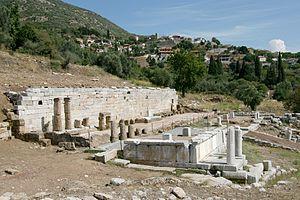
Messène est une cité de la Grèce classique, en Messénie, dans le Sud-Ouest du Péloponnèse, située dans l'actuel dème de Messini. Elle fut la cité des Hilotes, qui furent réduits en esclavage par les Spartiates. Au IVᵉ siècle av. J.-C., le général thébain Épaminondas, entrant dans Sparte, libéra les Hilotes, qui fondèrent alors une nouvelle Messène, en 369 av. J.-C. Messène est célèbre pour ses murailles, parmi les plus grandes de toute la Grèce classique.